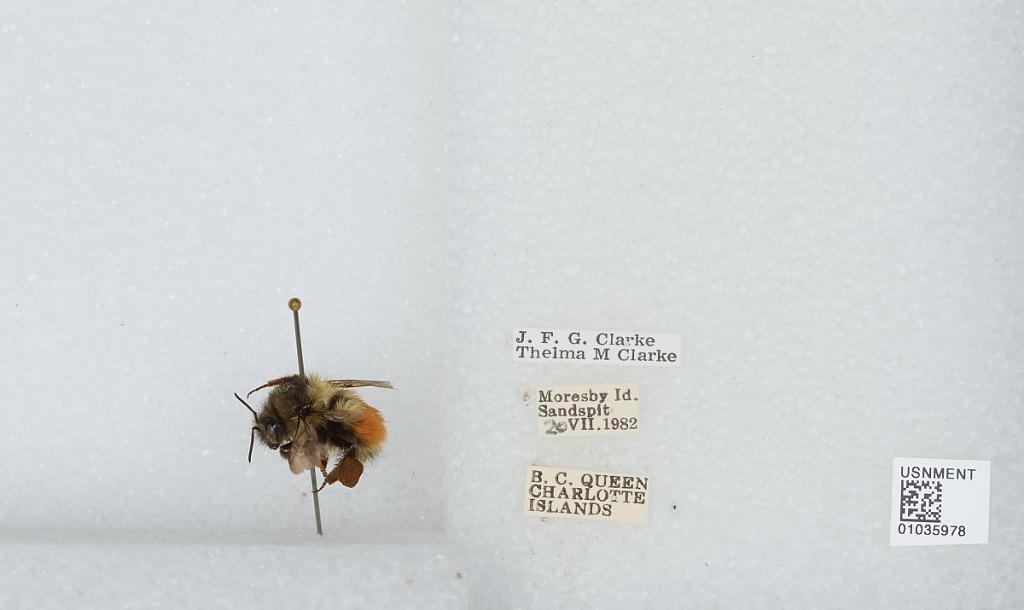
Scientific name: Bombus (Pyrobombus) melanopygus Nylander
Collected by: J. Clarke & T. Clarke
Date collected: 1982-7-20
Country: Canada
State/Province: British Columbia
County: Queen Charlotte Islands
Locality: Sandspit, Moresby Island, Queen Charlotte Islands
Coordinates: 48.6994, -123.299